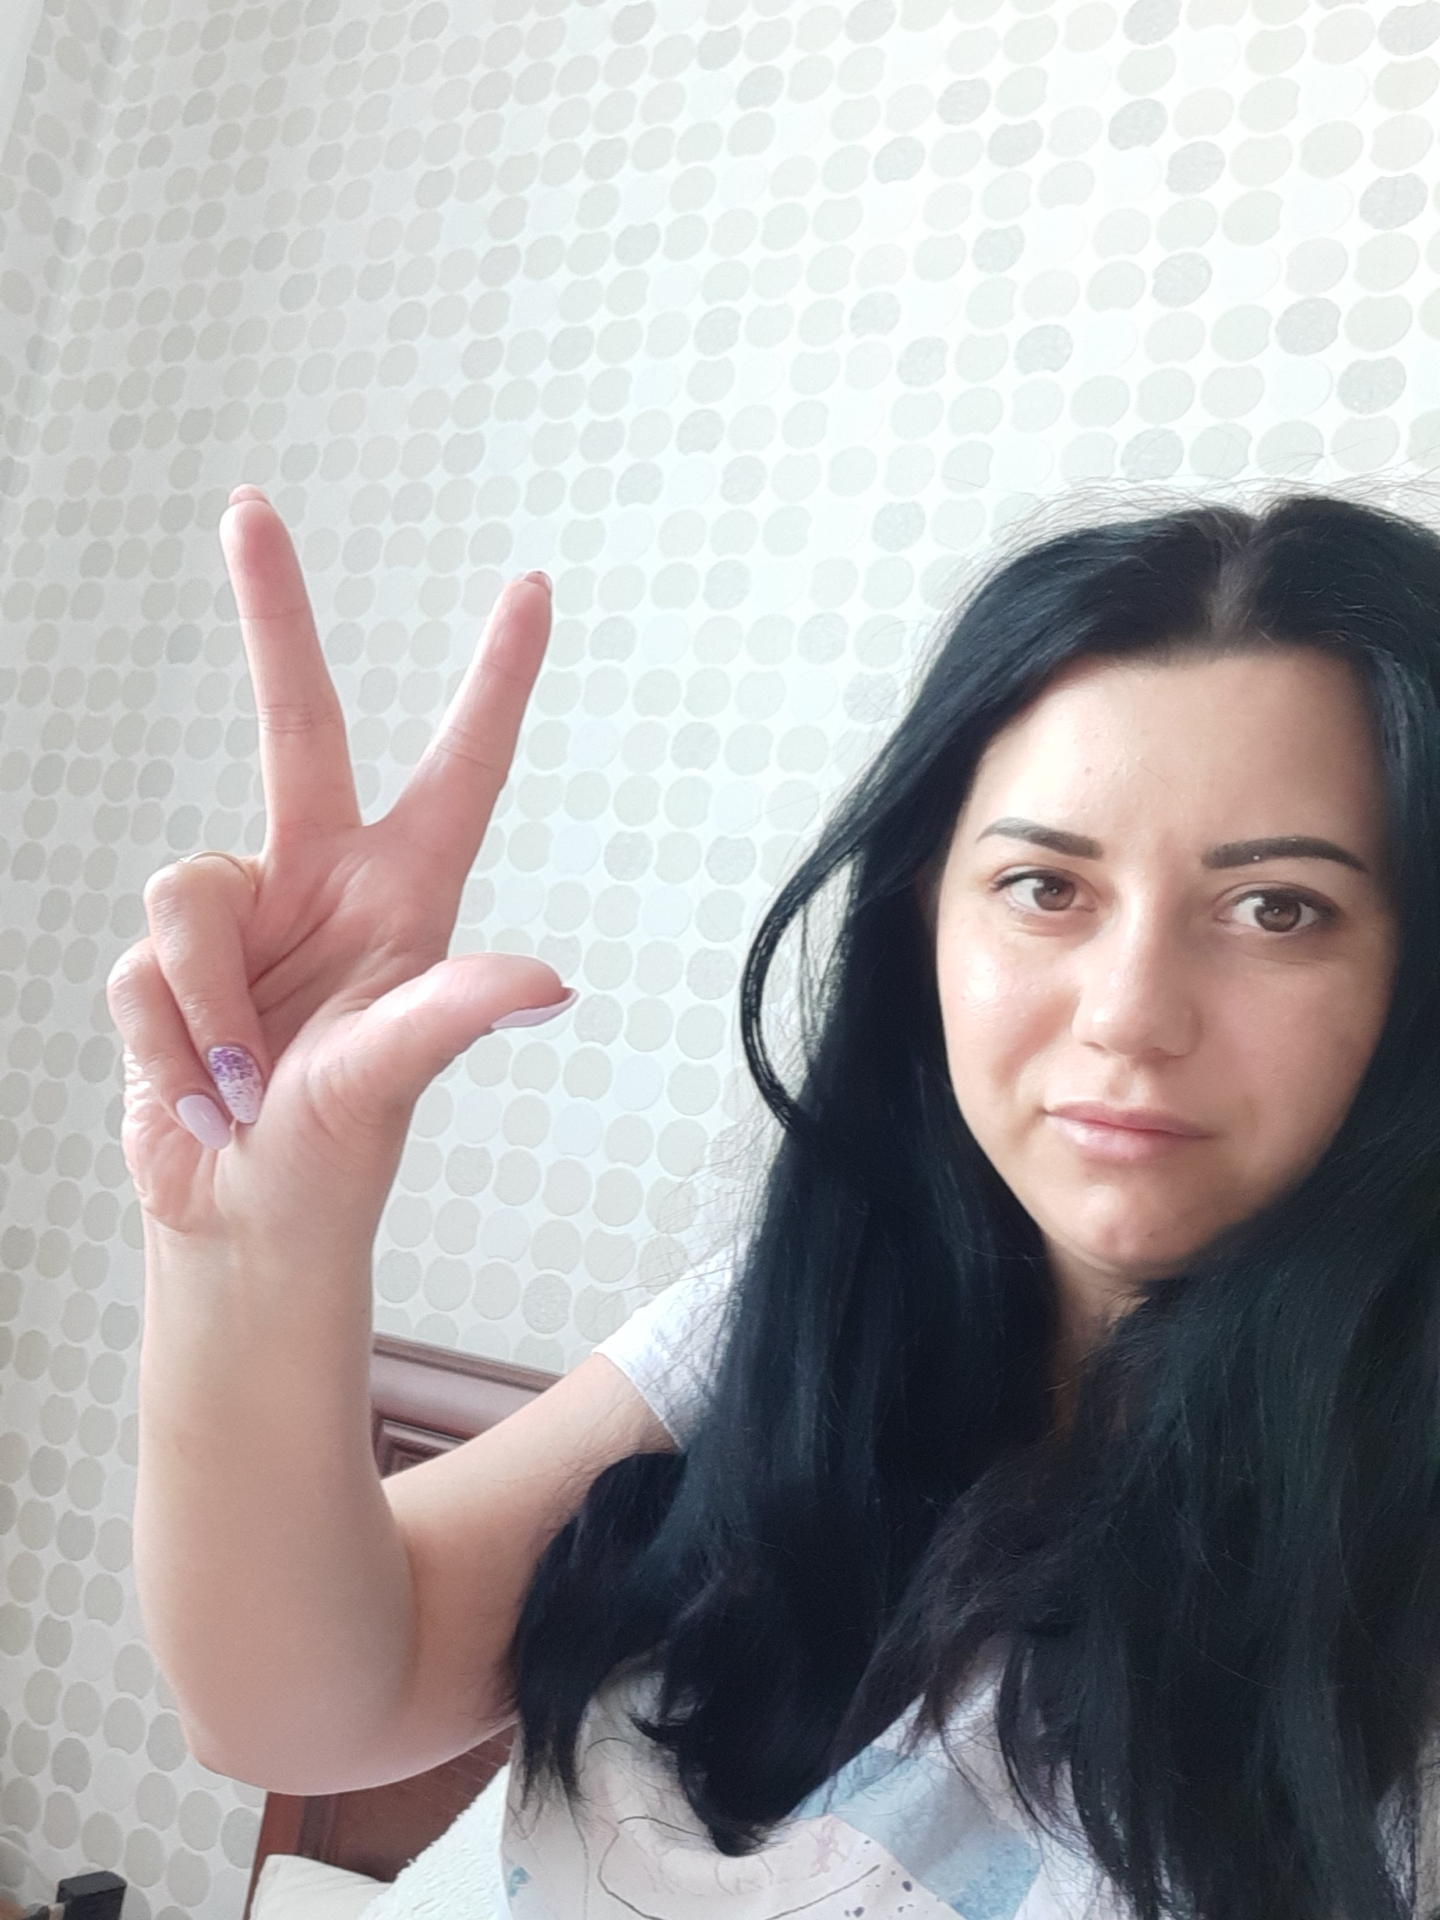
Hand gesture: three2